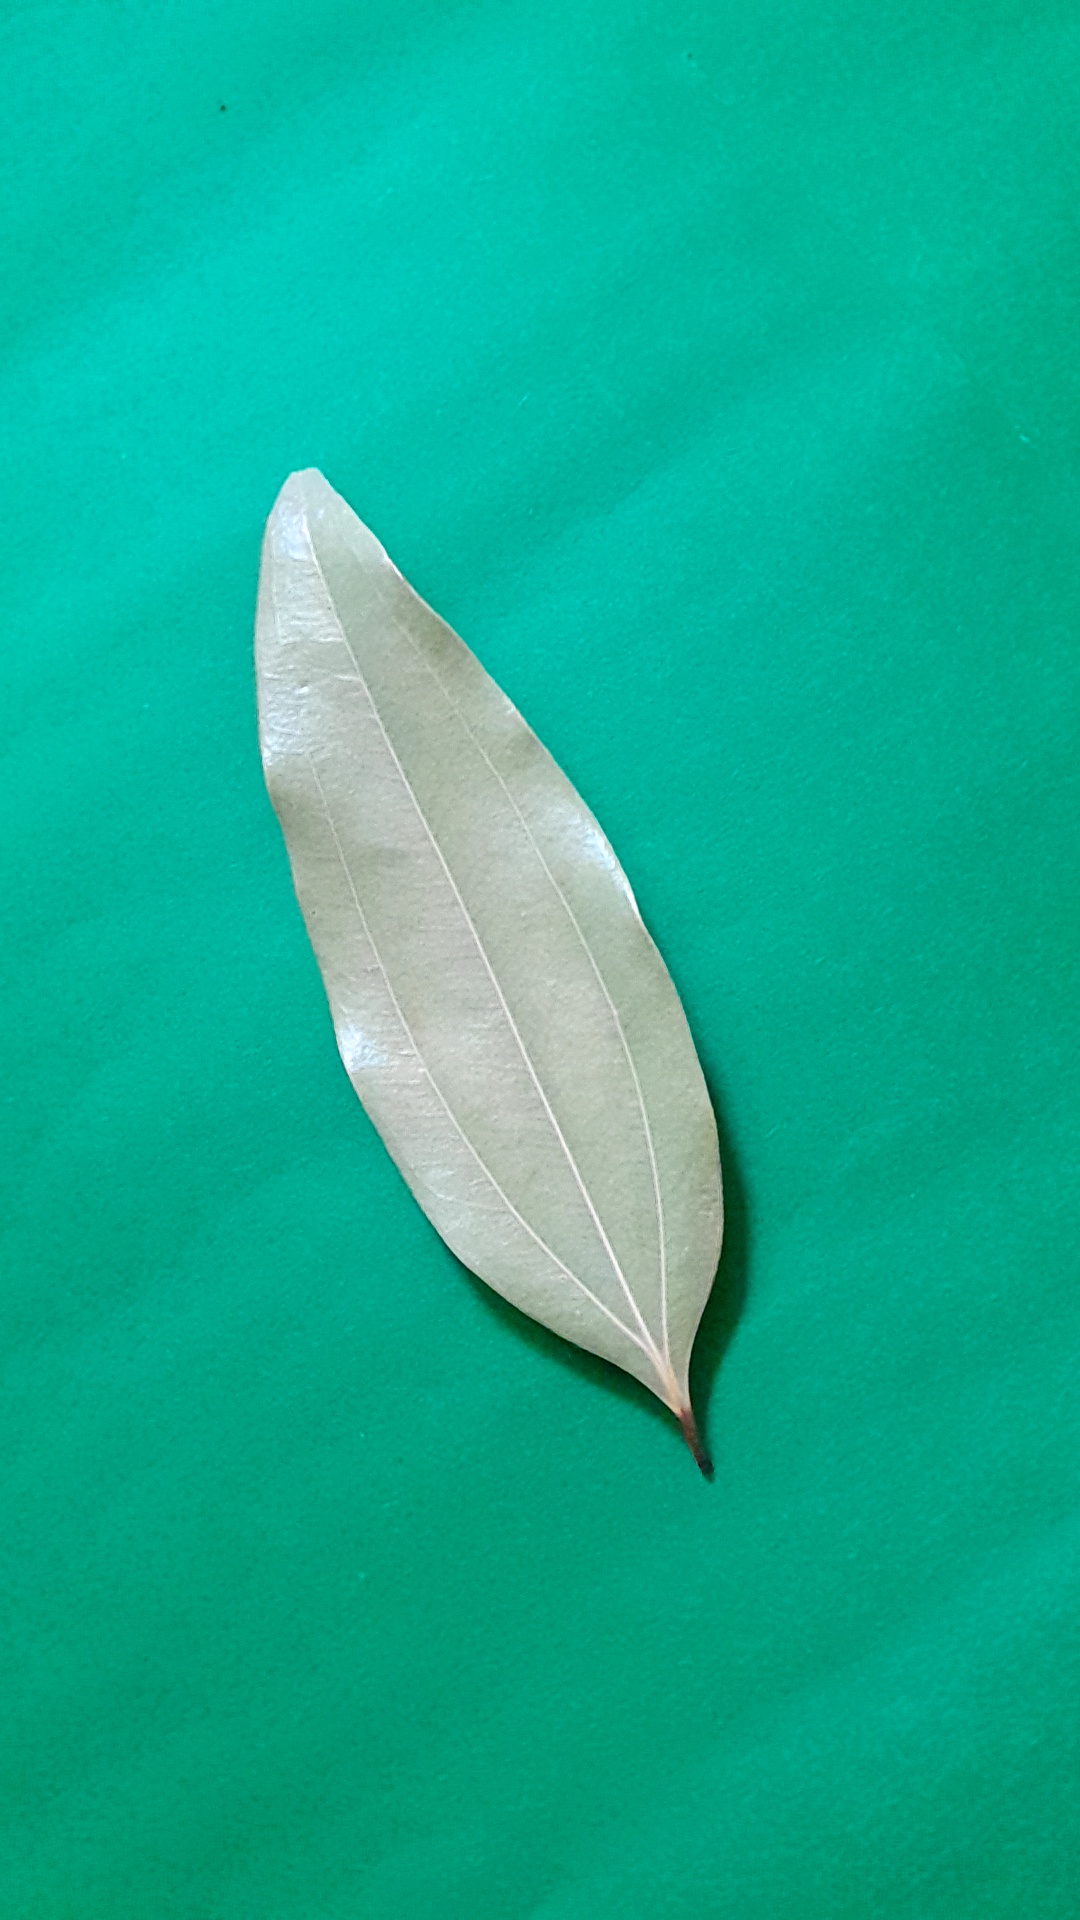
Label: Dry Leaf